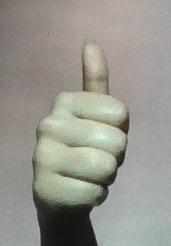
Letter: aleff